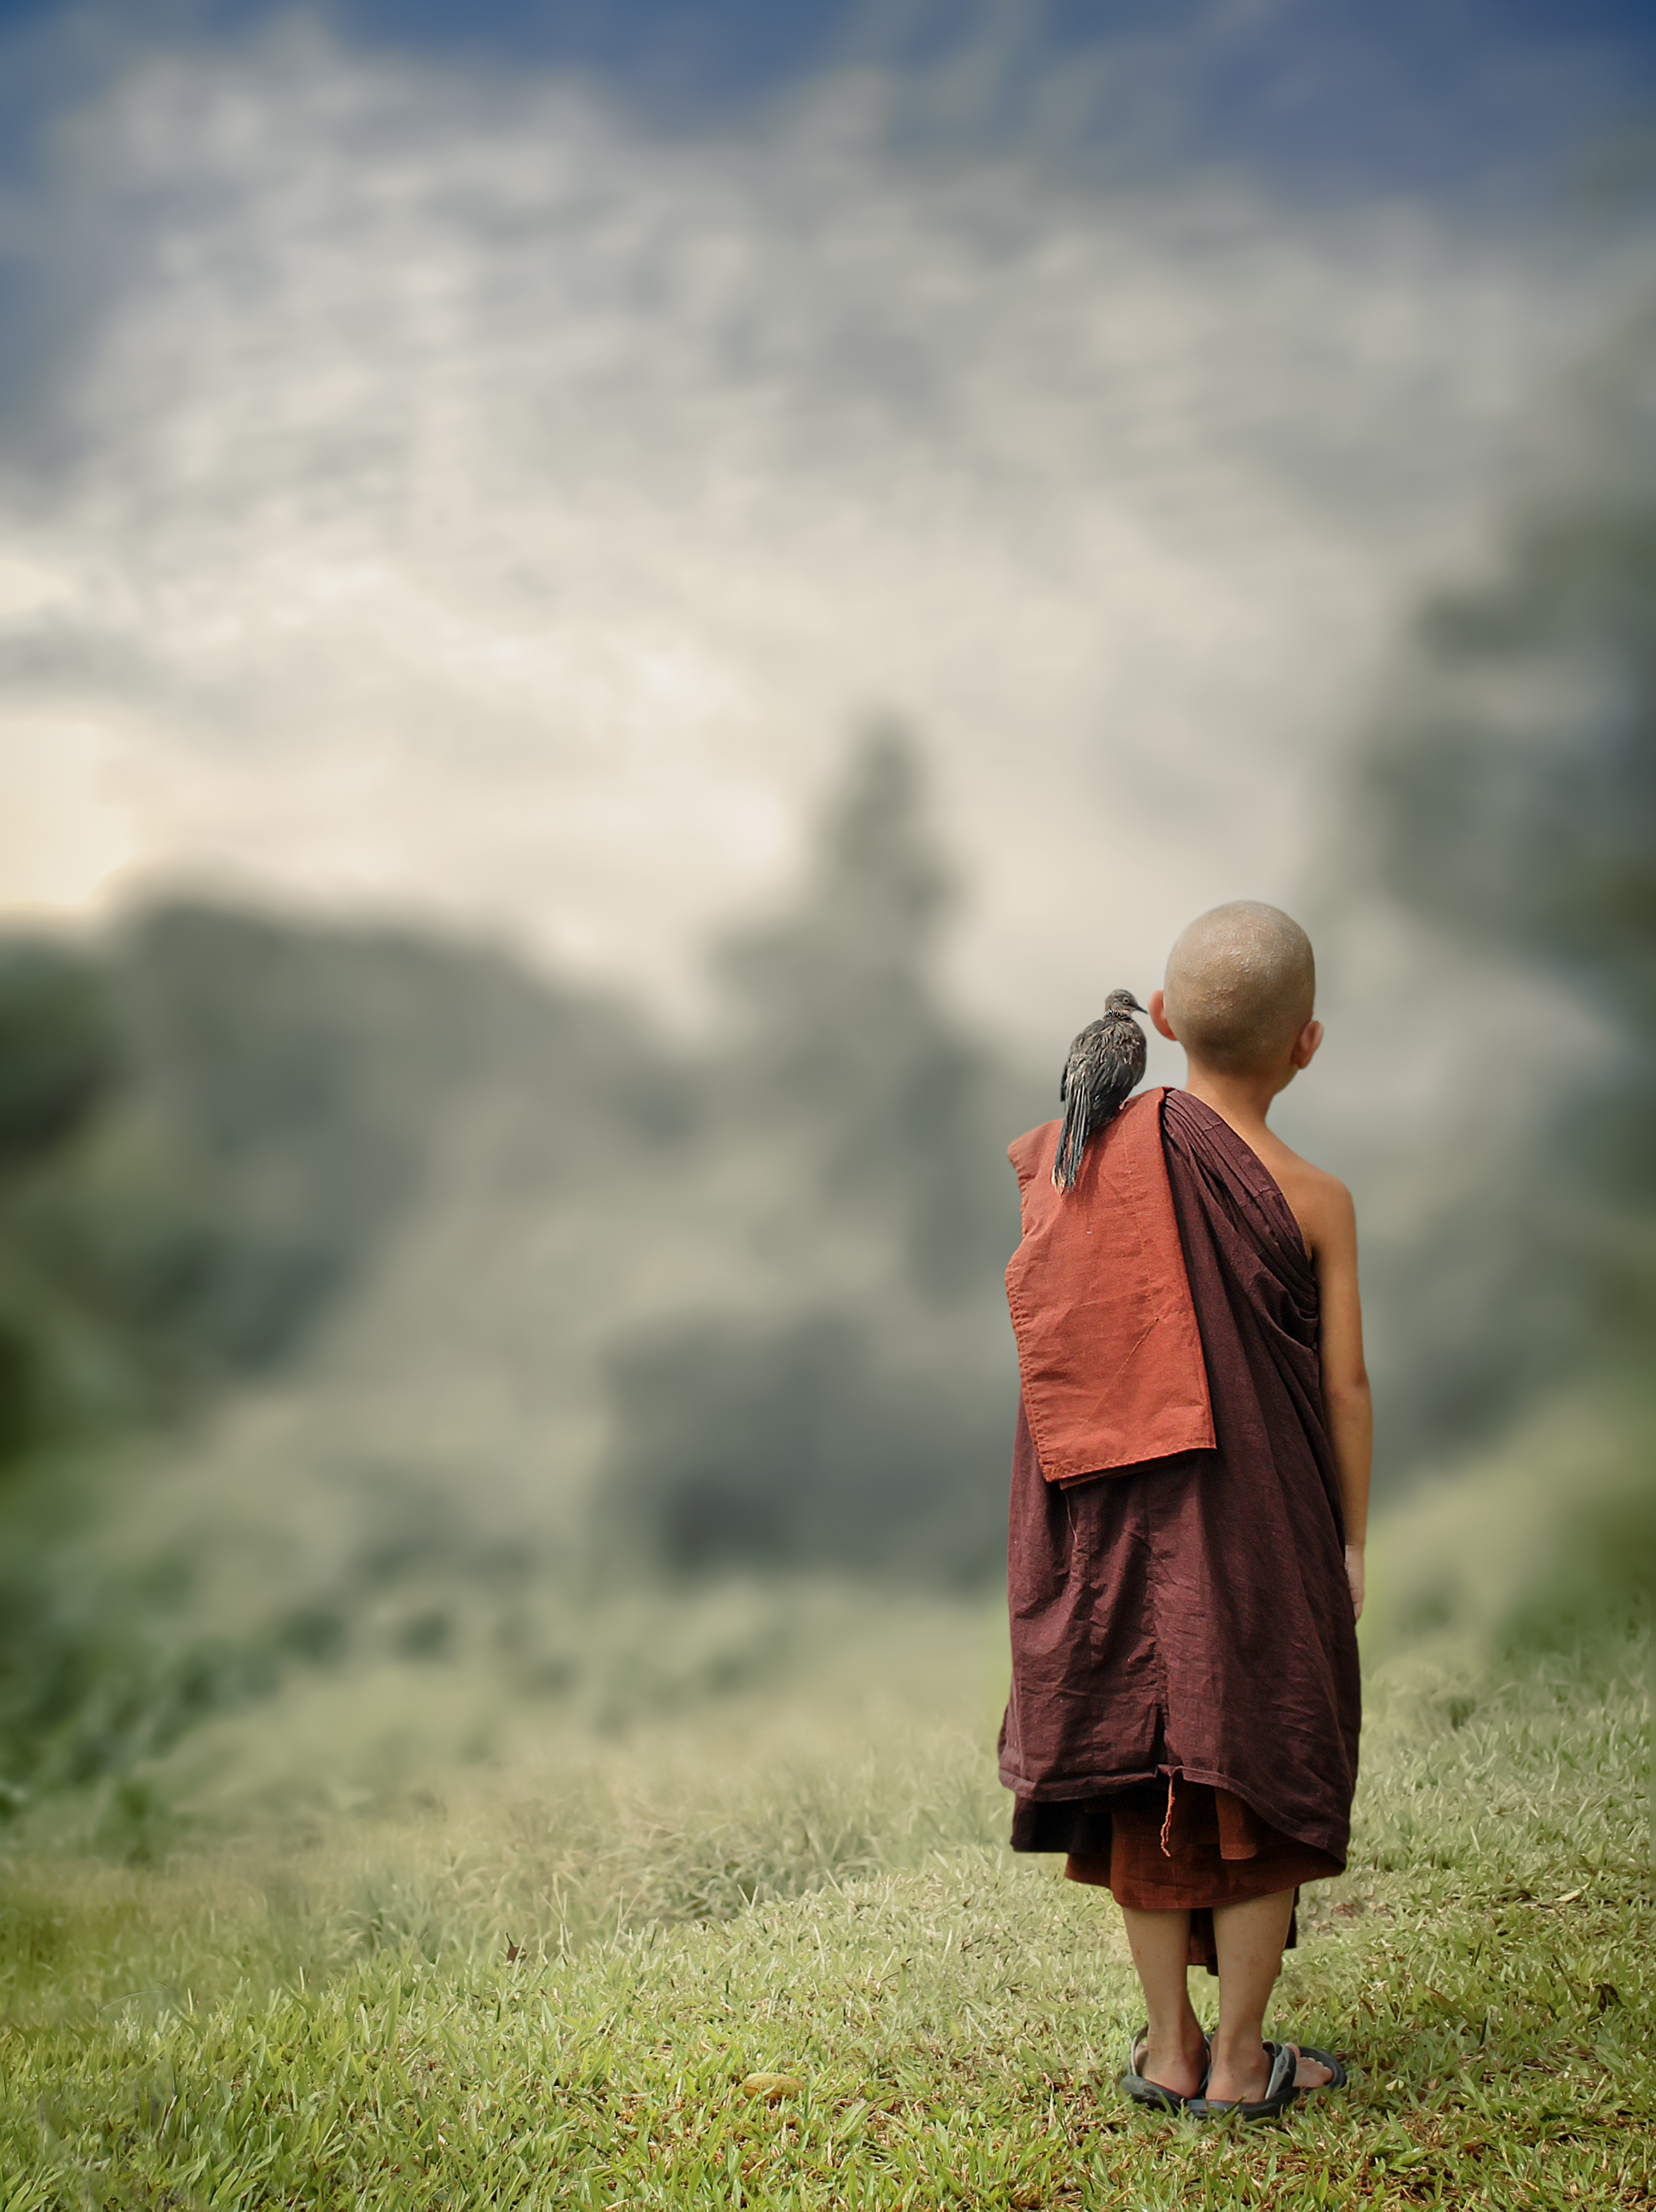
Samanera, novice, monk, bird, theravada buddhism, buddhist, cloud, sky, plant, People in nature, flash photography, natural landscape, happy, gesture, sunlight, dress, atmospheric phenomenon, grass, grassland, landscape, Tints and shades, meadow, tree, fun, hill, horizon, leisure, prairie, formal wear, mist, walking, field, pasture, stock photography, sitting, love, backlighting, romance, forest, child, rock, vacation